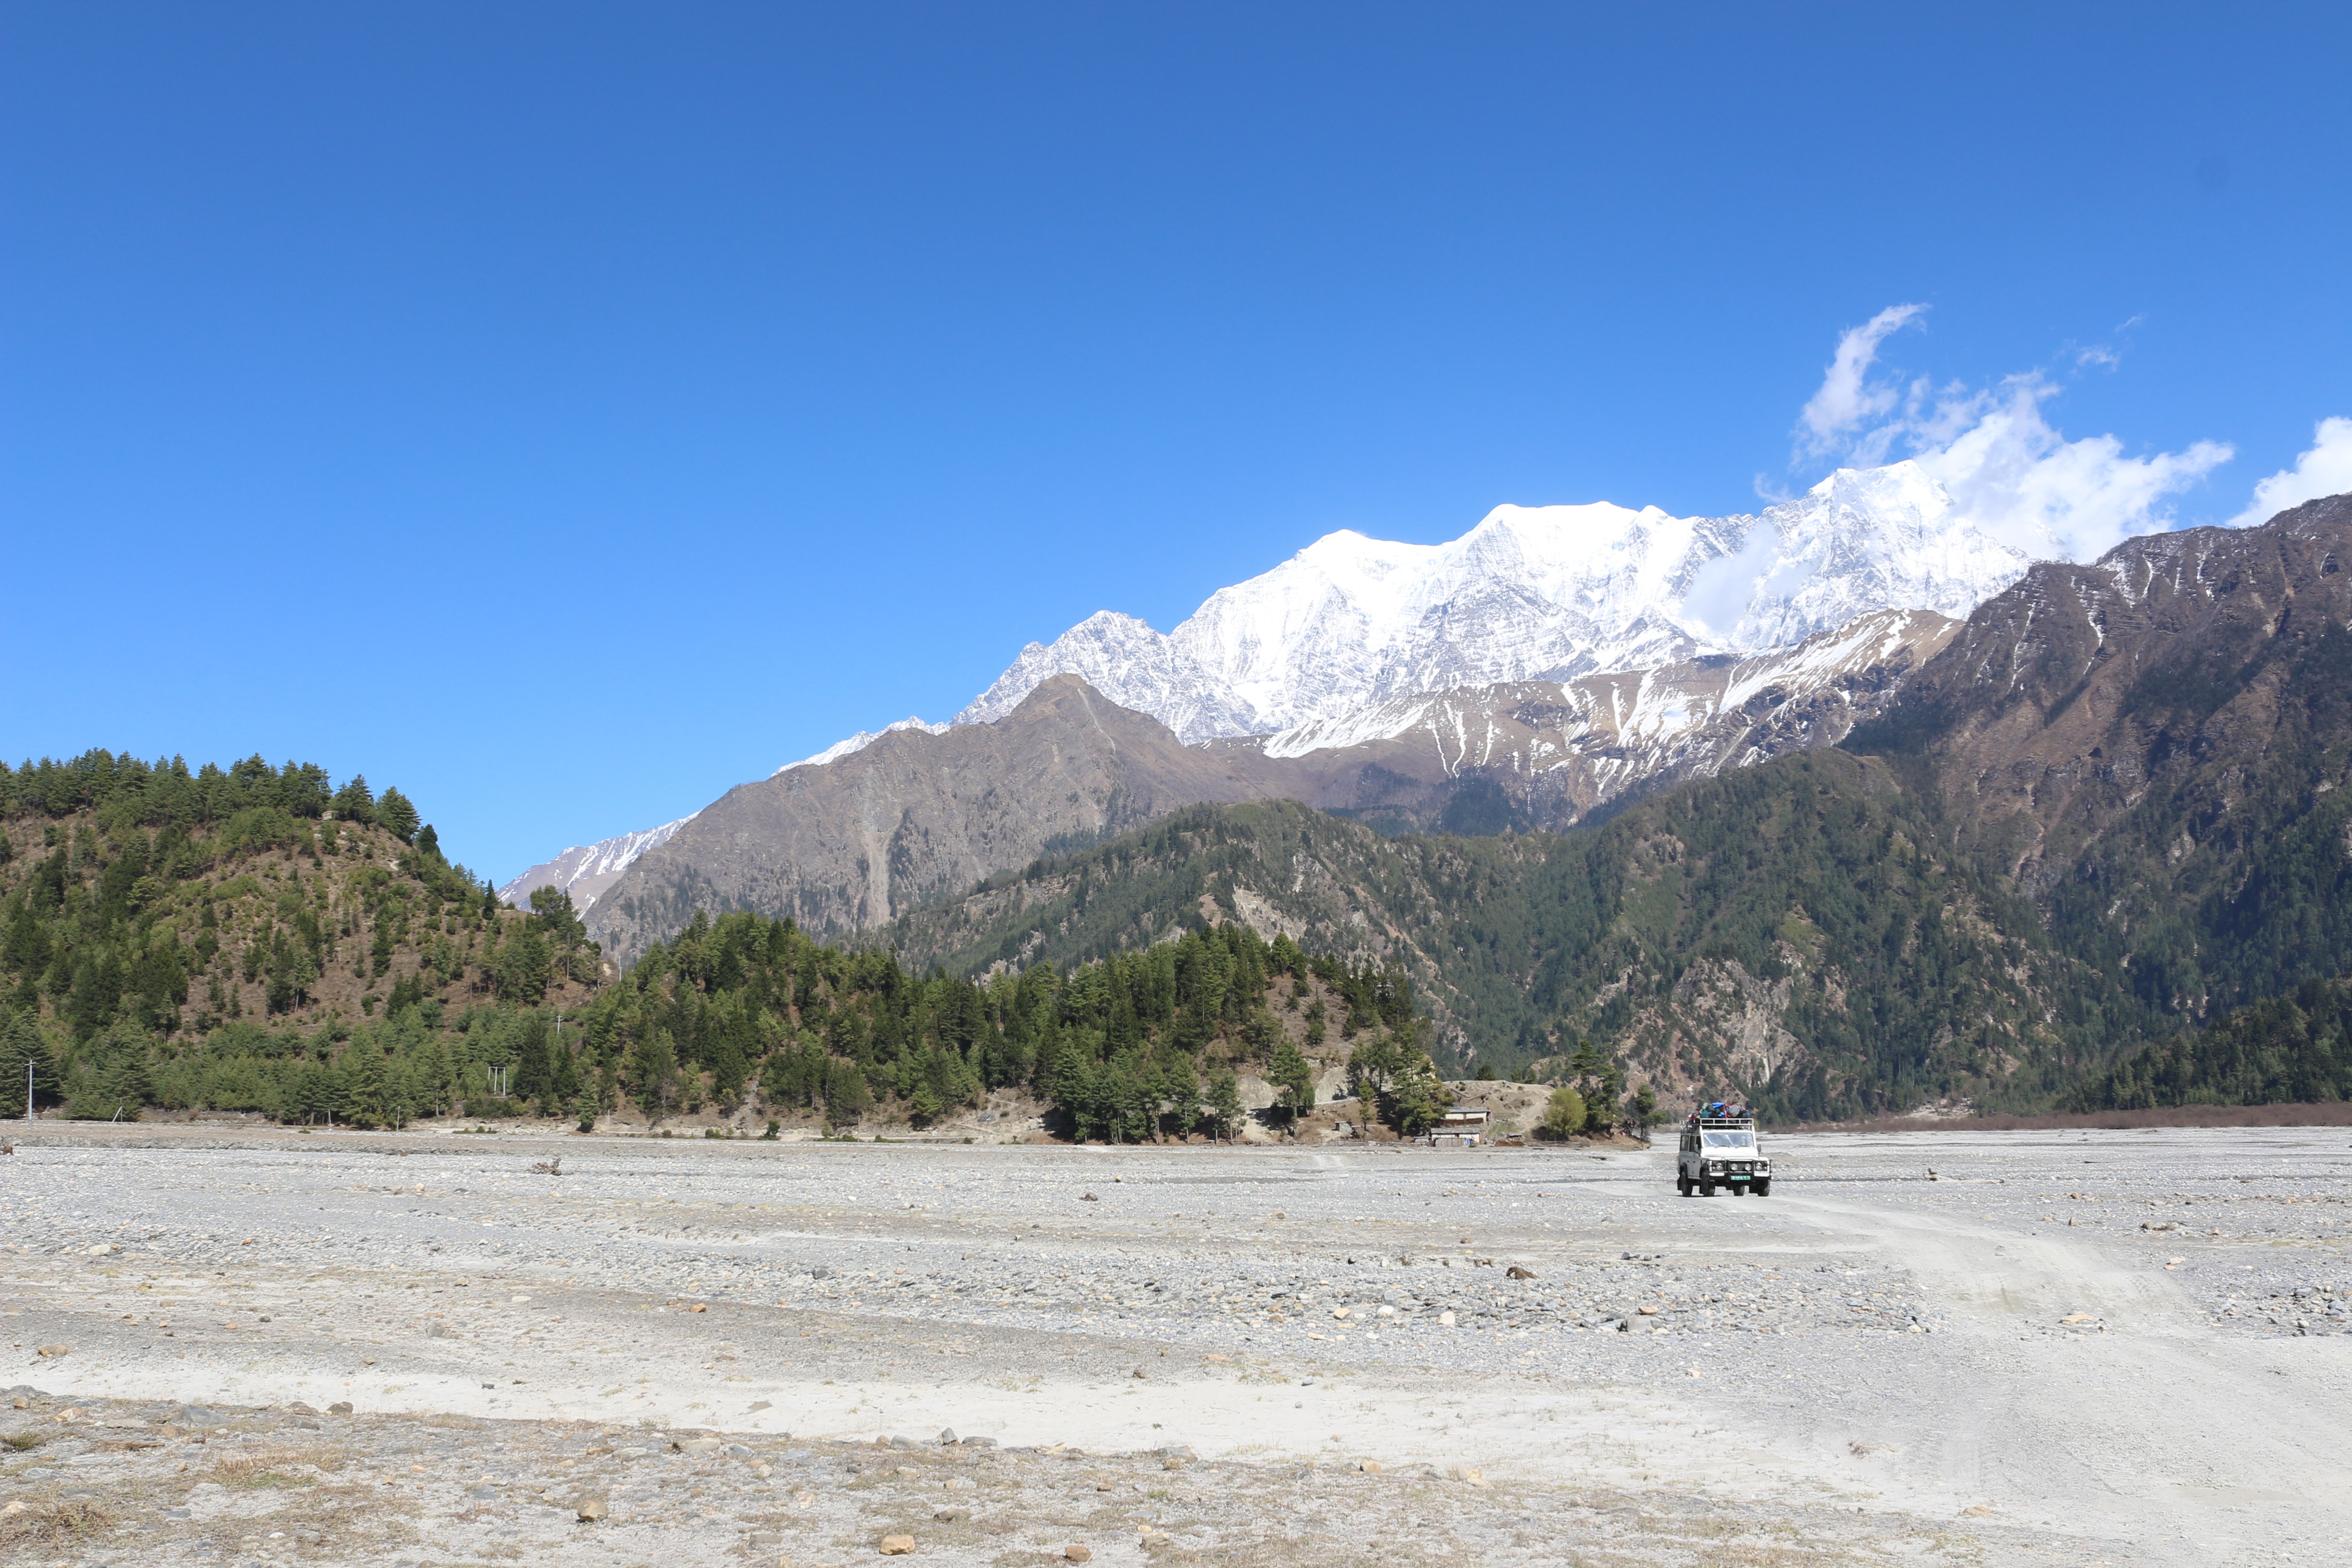
landscape, mountain, lake, river, valley, mountain range, vacation, scenery, river bed, mountains, plateau, wadi, landform, geographical feature, mountainous landforms, dry river, river road